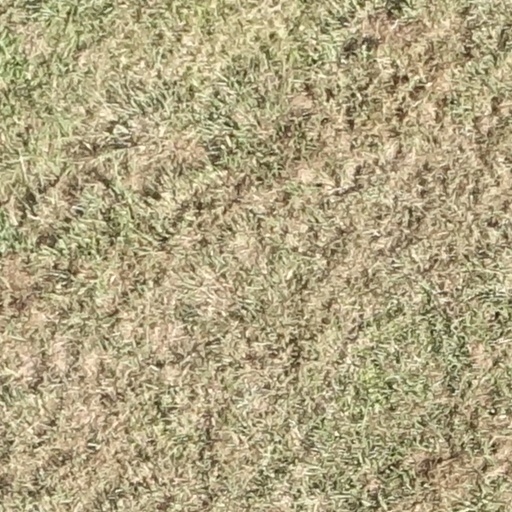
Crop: sorghum